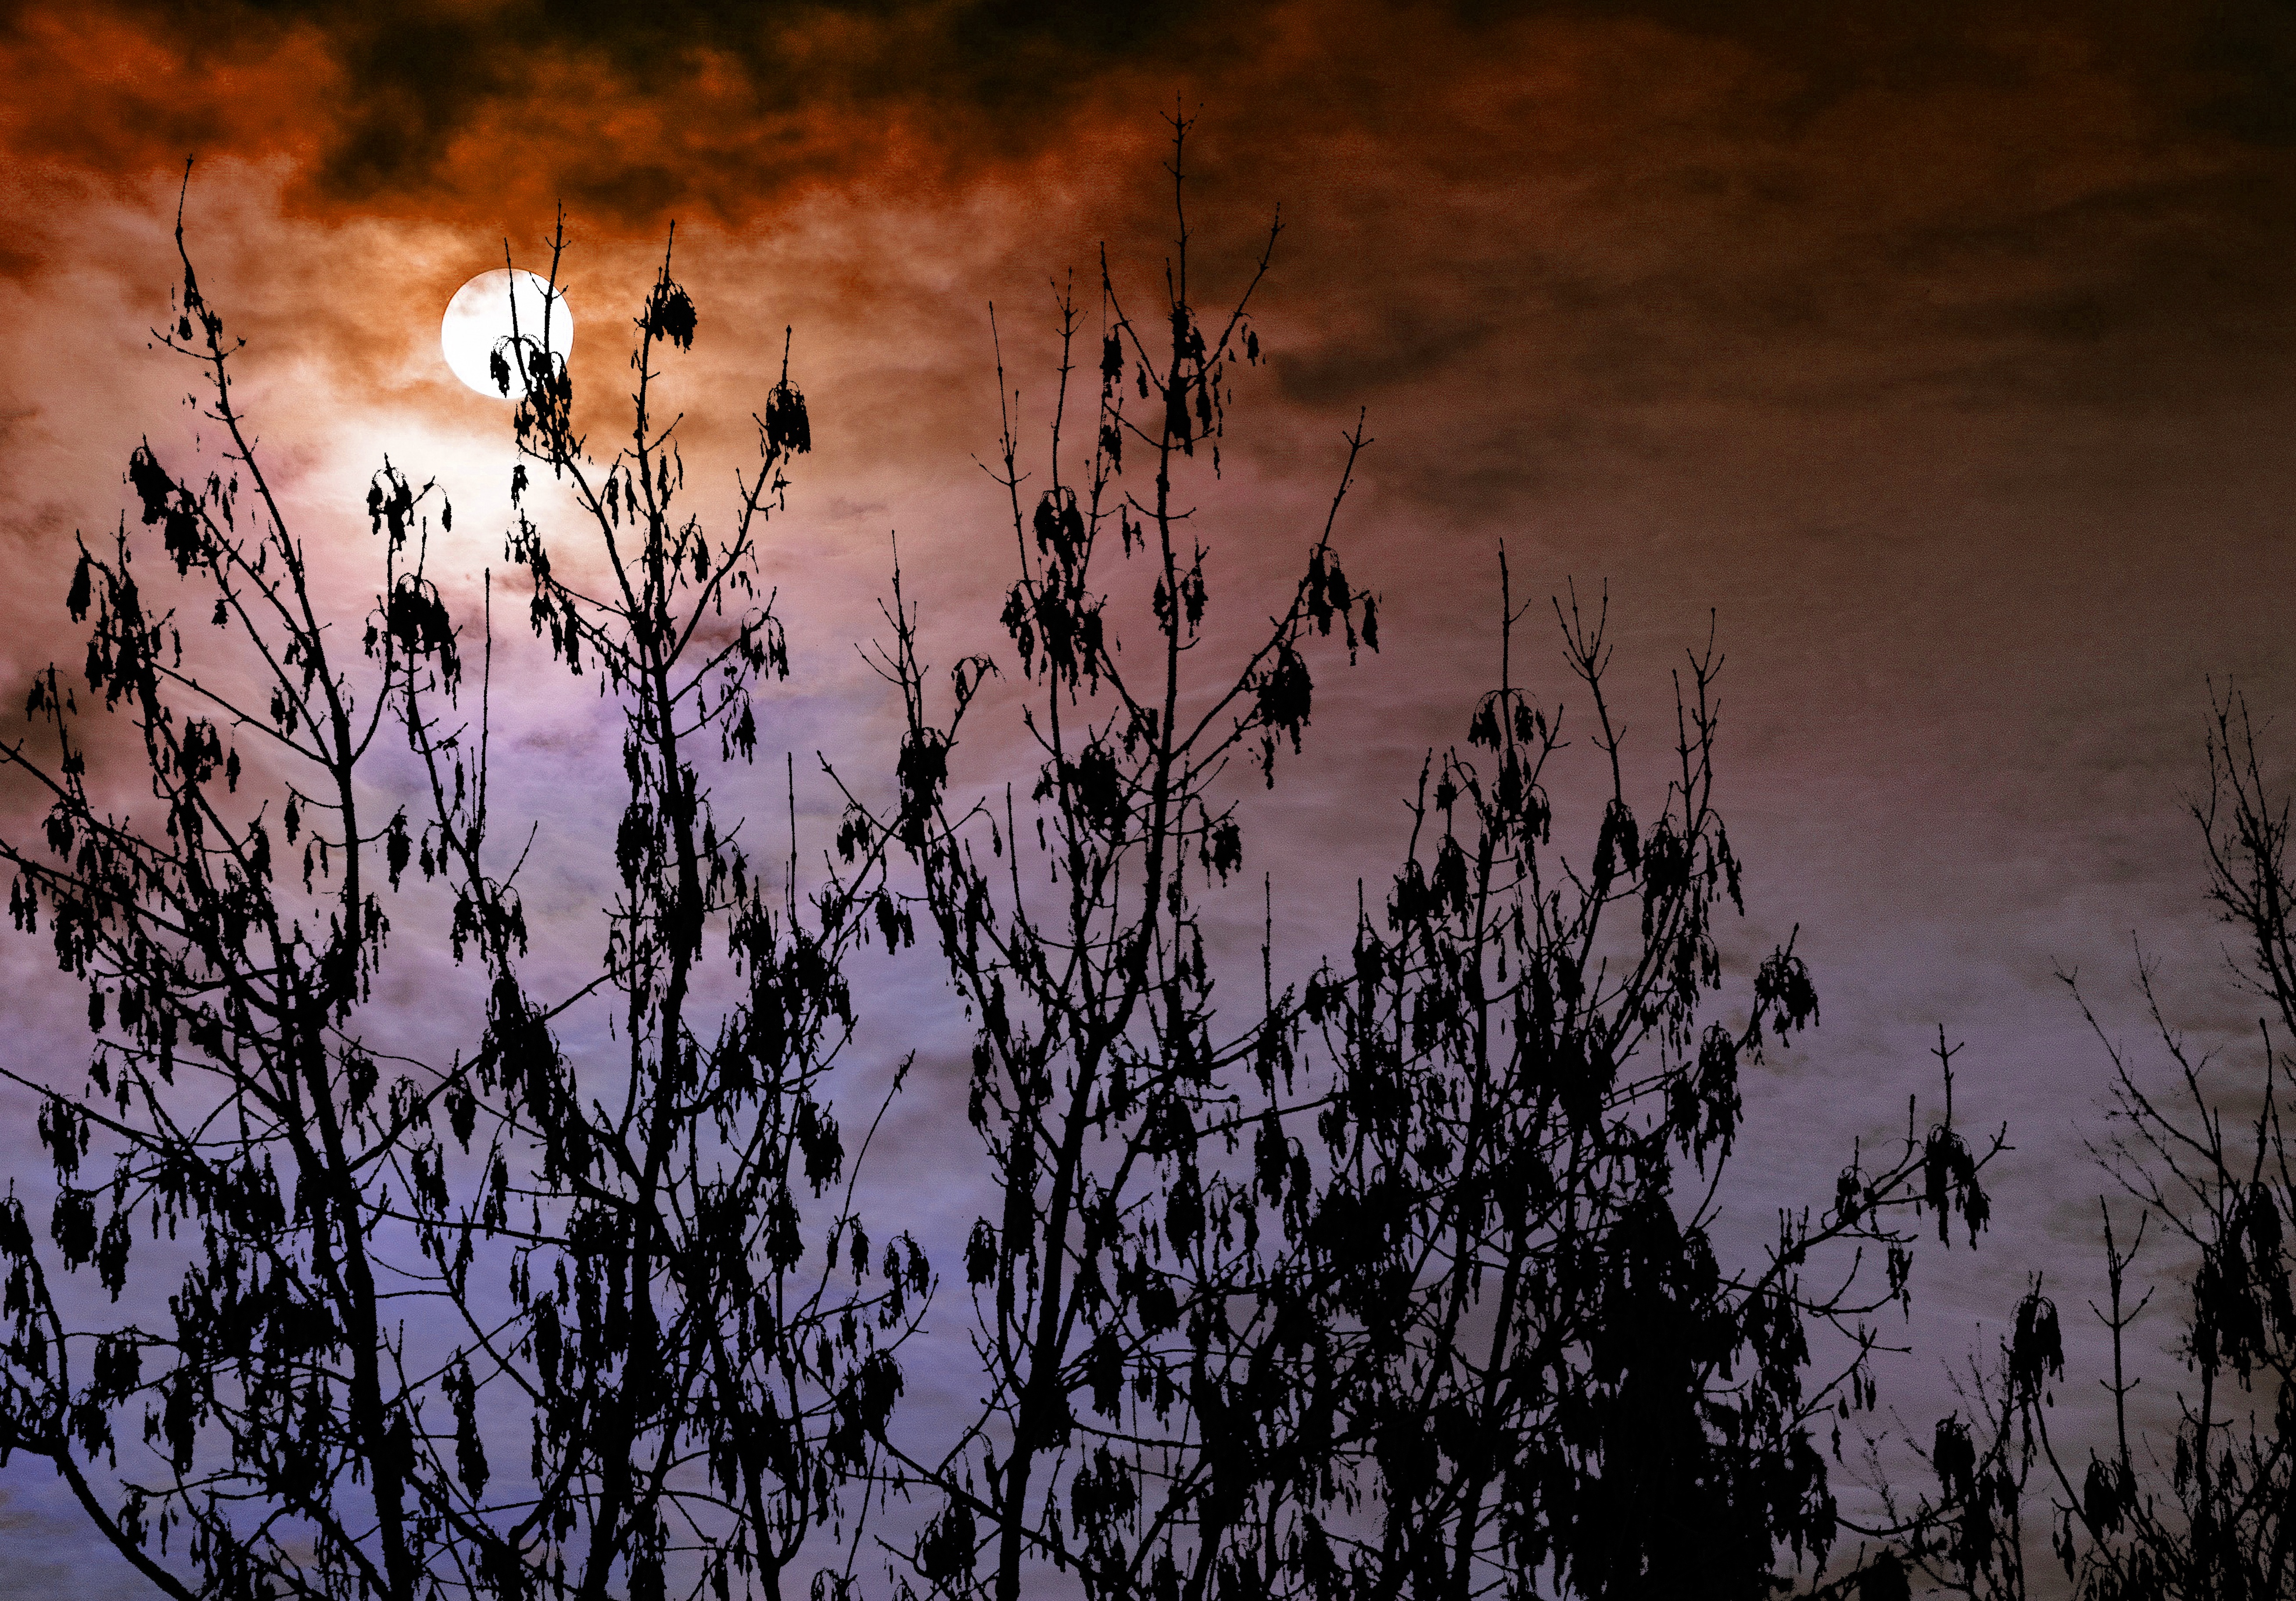
landscape, tree, nature, forest, branch, cloud, sky, sun, sunset, sunlight, morning, flower, dawn, dark, bush, evening, reflection, autumn, darkness, moon, clouds, atmospheric phenomenon